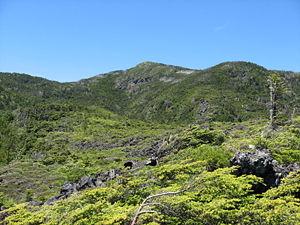
Les forêts de conifères alpines de Honshu forment une écorégion terrestre définie par le Fonds mondial pour la nature, qui appartient au biome des forêts de conifères tempérées de l'écozone paléarctique. Elle occupe les régions de haute altitude de l'île d'Honshū et de la péninsule d'Ōshima, sur Hokkaidō.